Tozawa Station

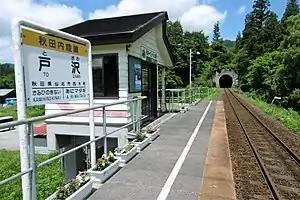
Tozawa Station in September 2017

is a railway station located in the city of Semboku, Akita Prefecture, Japan, operated by the third sector railway operator Akita Nairiku Jūkan Railway.